Carmen Basilio

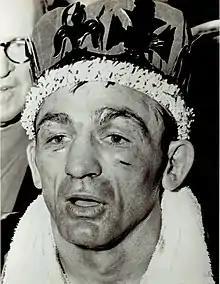
Basilio after defending the world title in 1955

Carmen Basilio (born Carmine Basilio, April 2, 1927 – November 7, 2012) was an American professional boxer who was a two-time Undisputed Welterweight Champion and Undisputed Middleweight champion, beating Sugar Ray Robinson for the latter title. An iron-chinned pressure fighter, Basilio was a combination puncher who had great stamina and eventually wore many of his opponents down with vicious attacks to the head and body.